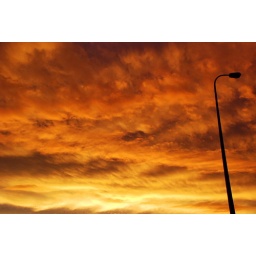
I stood beneath an orange sky - Alexi Murdoch